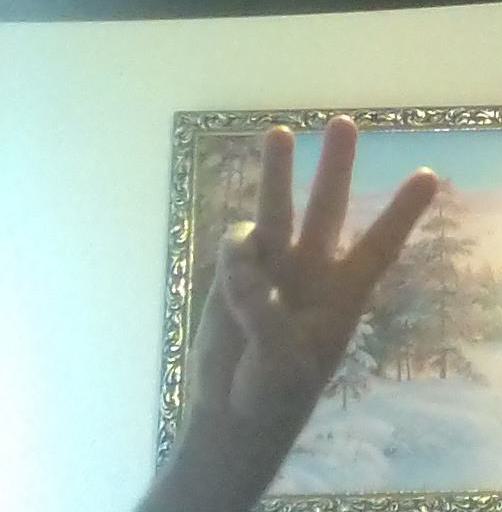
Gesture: three